VFA-125

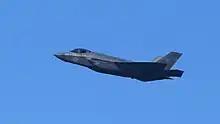
A VFA-125 F-35C Lightning II flying over San Francisco Bay during Fleet Week SF 2022

There have been three distinct squadrons known as the "Rough Raiders". The first VA-125 was established in 1946 as Naval Reserve Squadron VA-923. It was activated for service in the Korean War on 20 July 1950, redesignated VA-125 in February 1953 and was disestablished on 10 April 1958. The second VA-125 was established on 30 June 1956 as VA-26 and redesignated VA-125 "Rough Raiders" on 11 April 1958, one day after the first VA-125 disestablished. That second VA-125 was disestablished on 1 October 1977.